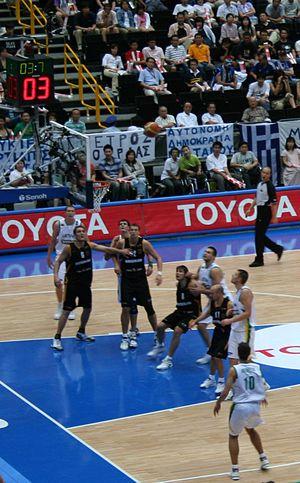
Le championnat du monde de basket-ball 2006 se déroulait au Japon du 19 août au 3 septembre 2006 et a vu la victoire de l'Espagne.